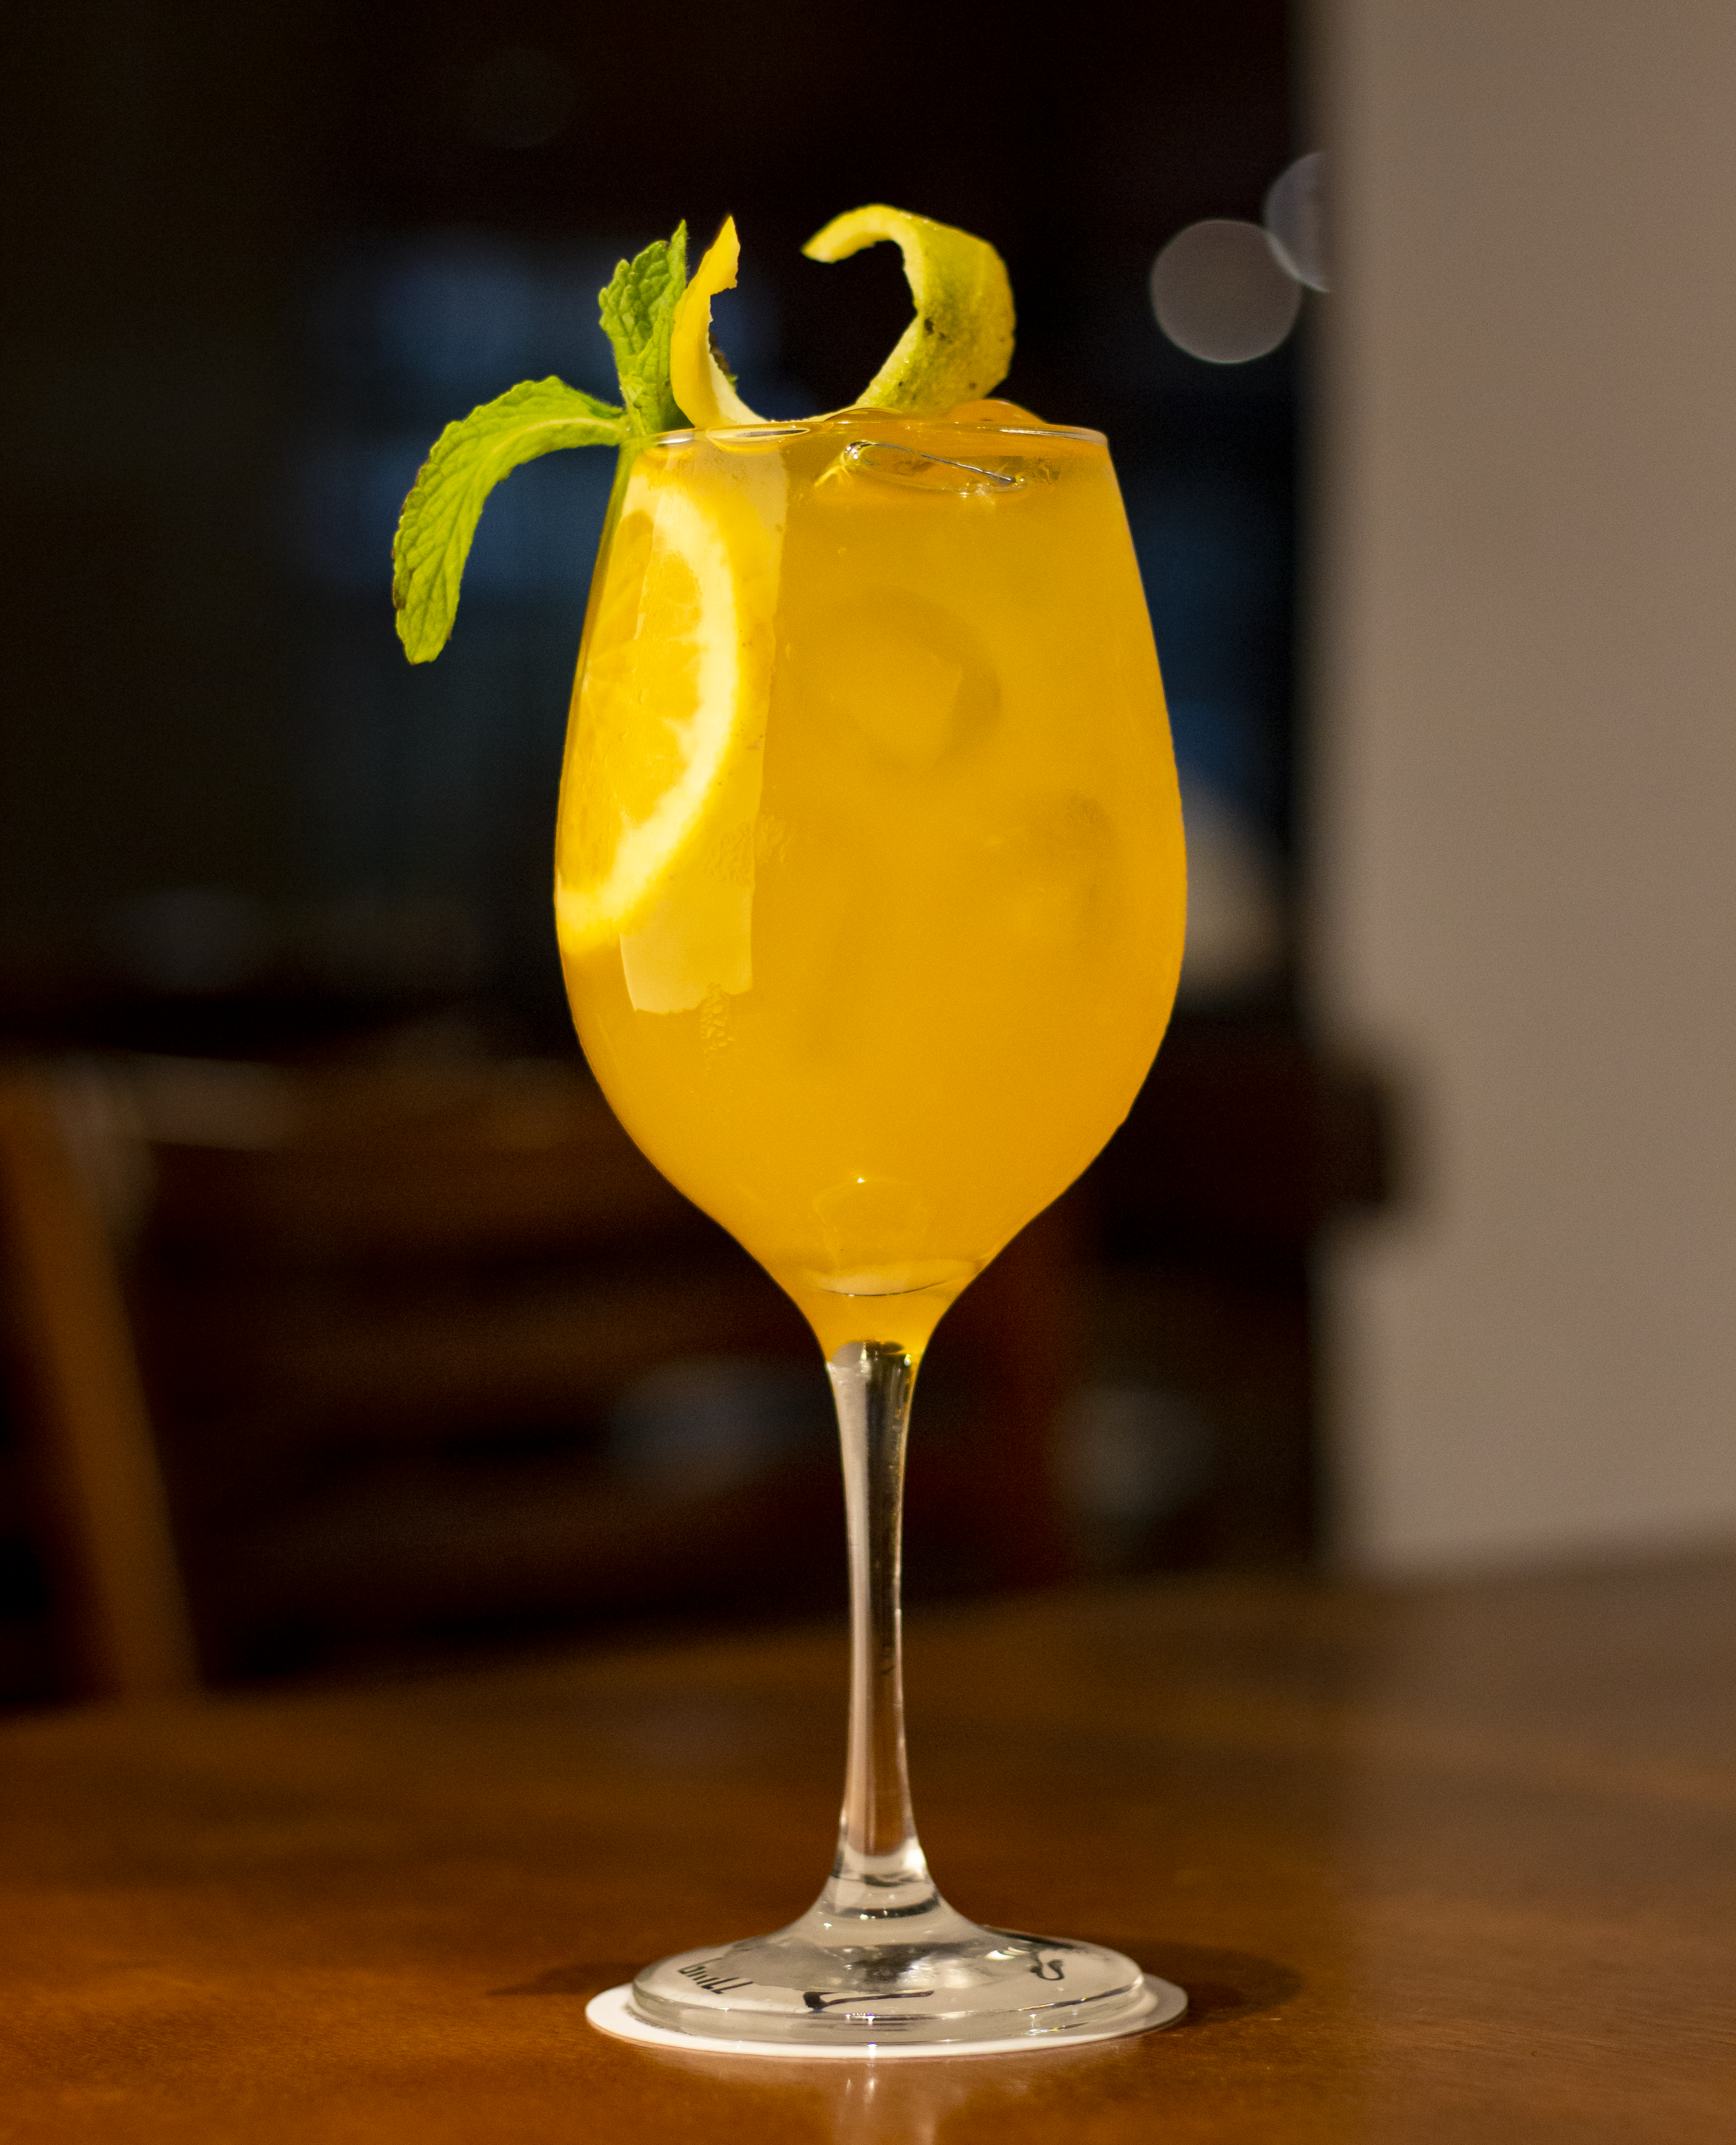
drink, cocktail garnish, non alcoholic beverage, alcoholic beverage, champagne cocktail, juice, agua de valencia, distilled beverage, harvey wallbanger, cocktail, fuzzy navel, sour, daiquiri, orange drink, screwdriver, glass, hurricane, French 75, Rum swizzle, orange juice, punch, fizz, mimosa, batida, bellini, wine cocktail, liqueur, Passion fruit juice, champagne stemware, mai tai